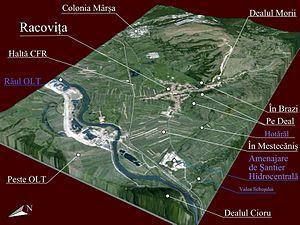
Racovița est une commune du județ de Sibiu, en Transylvanie, Roumanie.